Kyriakos Velopoulos

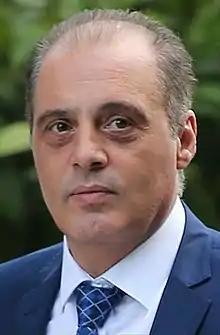
Velopoulos in 2019

Kyriakos Iosif Velopoulos (born 24 October 1965) is a Greek politician. He is a member of the Hellenic Parliament and has been president of the Greek Solution political party since its foundation in 2016. Velopoulos is a former parliamentarian for the Popular Orthodox Rally (LAOS) and former member of New Democracy. He is also a journalist, author and television personality.